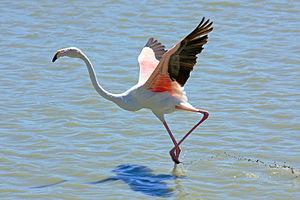
Flamant rose Phoenicopterus roseus de Camargue à l'envol
Palavas-les-Flots est une commune française située dans le département de l'Hérault, en région Occitanie, dans le sud-est de la France.